2003 Romanian constitutional referendum

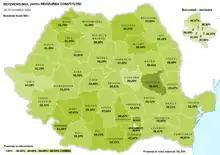
Vote participation by county

A constitutional referendum was held in Romania on 18 and 19 October 2003. The proposed amendments to the constitution were approved by 91.1% of voters.